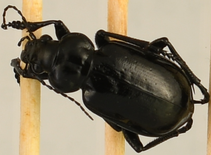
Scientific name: Calosoma affine
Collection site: Konza Prairie Agroecosystem NEON (KONA), plot KONA_007